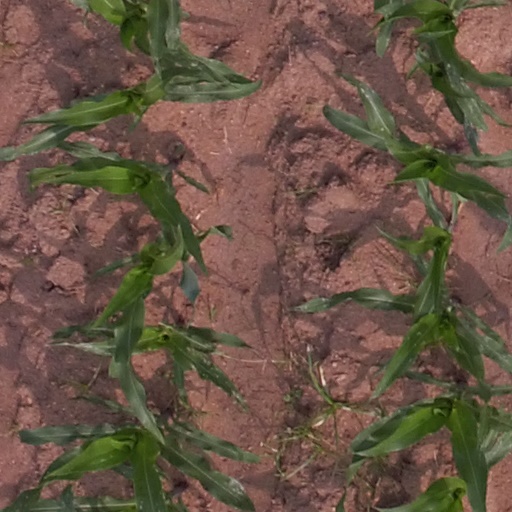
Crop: maize; corn